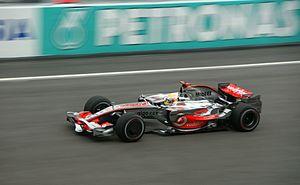
Le Grand Prix de Malaisie 2008, disputé sur le circuit international de Sepang le 23 mars 2008, est la 787ᵉ course du championnat du monde de Formule 1 courue depuis 1950 et la deuxième manche du championnat 2008.